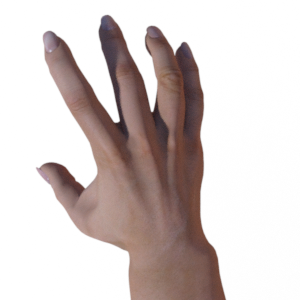
Label: paper